Kingdom of Nepal

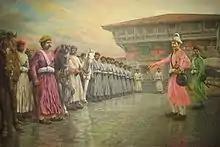
Gorkhali soldiers preparing war against Kathmandu Valley

Despite his initial resentment that the valley kings were well prepared and the Gorkhalis were not, "Kaji" Kalu Pande agreed for a battle against the kingdom of Kirtipur in the Kathmandu valley on being insisted by the king. The Gorkhalis had set up a base in Naikap to mount their assaults on Kirtipur. They were armed with swords, bows and arrows and muskets. The two forces fought on the plain of "Tyangla Phant" in the northwest of Kirtipur. Surapratap Shah, the king's brother, lost his right eye to an arrow while scaling the city wall. The Gorkhali commander "Kaji" Kalu Pande was surrounded and killed, and the Gorkhali king himself narrowly escaped with his life into the surrounding hills disguised as a saint. In 1767, King Prithvi Narayan Shah sent his army to attack Kirtipur for a third time under the command of Surapratap. In response, the three kings of the valley joined forces and sent their troops to the relief of Kirtipur, but they could not dislodge the Gorkhalis from their positions. A noble of Lalitpur named Danuvanta crossed over to Shah's side and treacherously let the Gorkhalis into the town.